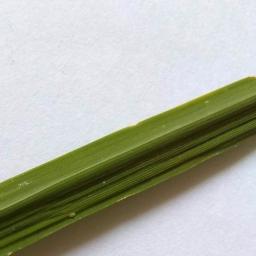
Label: Rice___Healthy